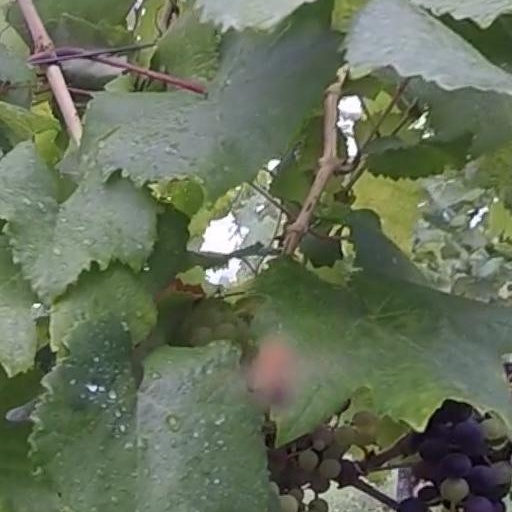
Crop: grape